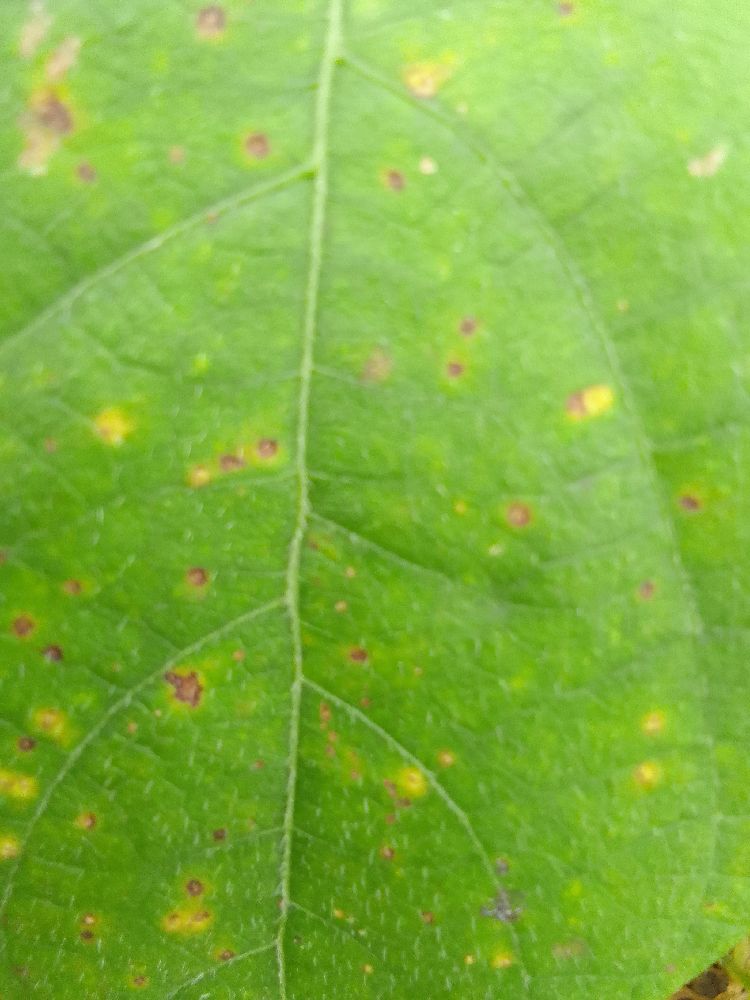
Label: rust